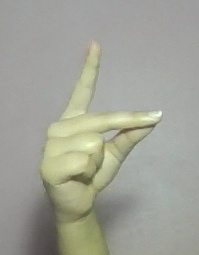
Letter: ta